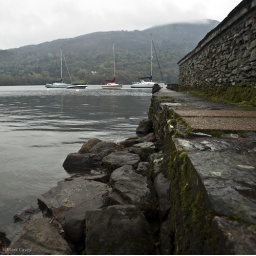
A stone path leading down the side of the boathouse turning in to the wooden jetty looking out over Windermere.